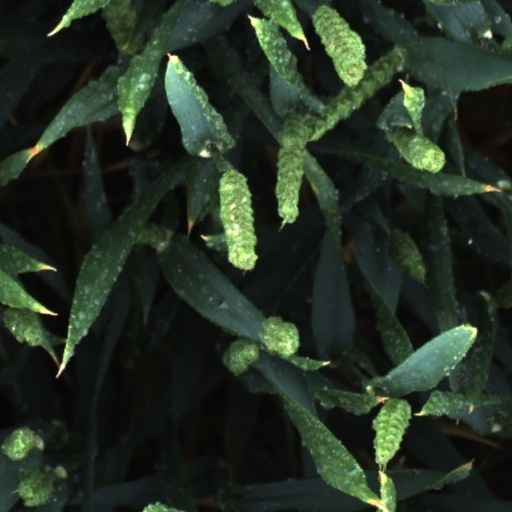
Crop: wheat